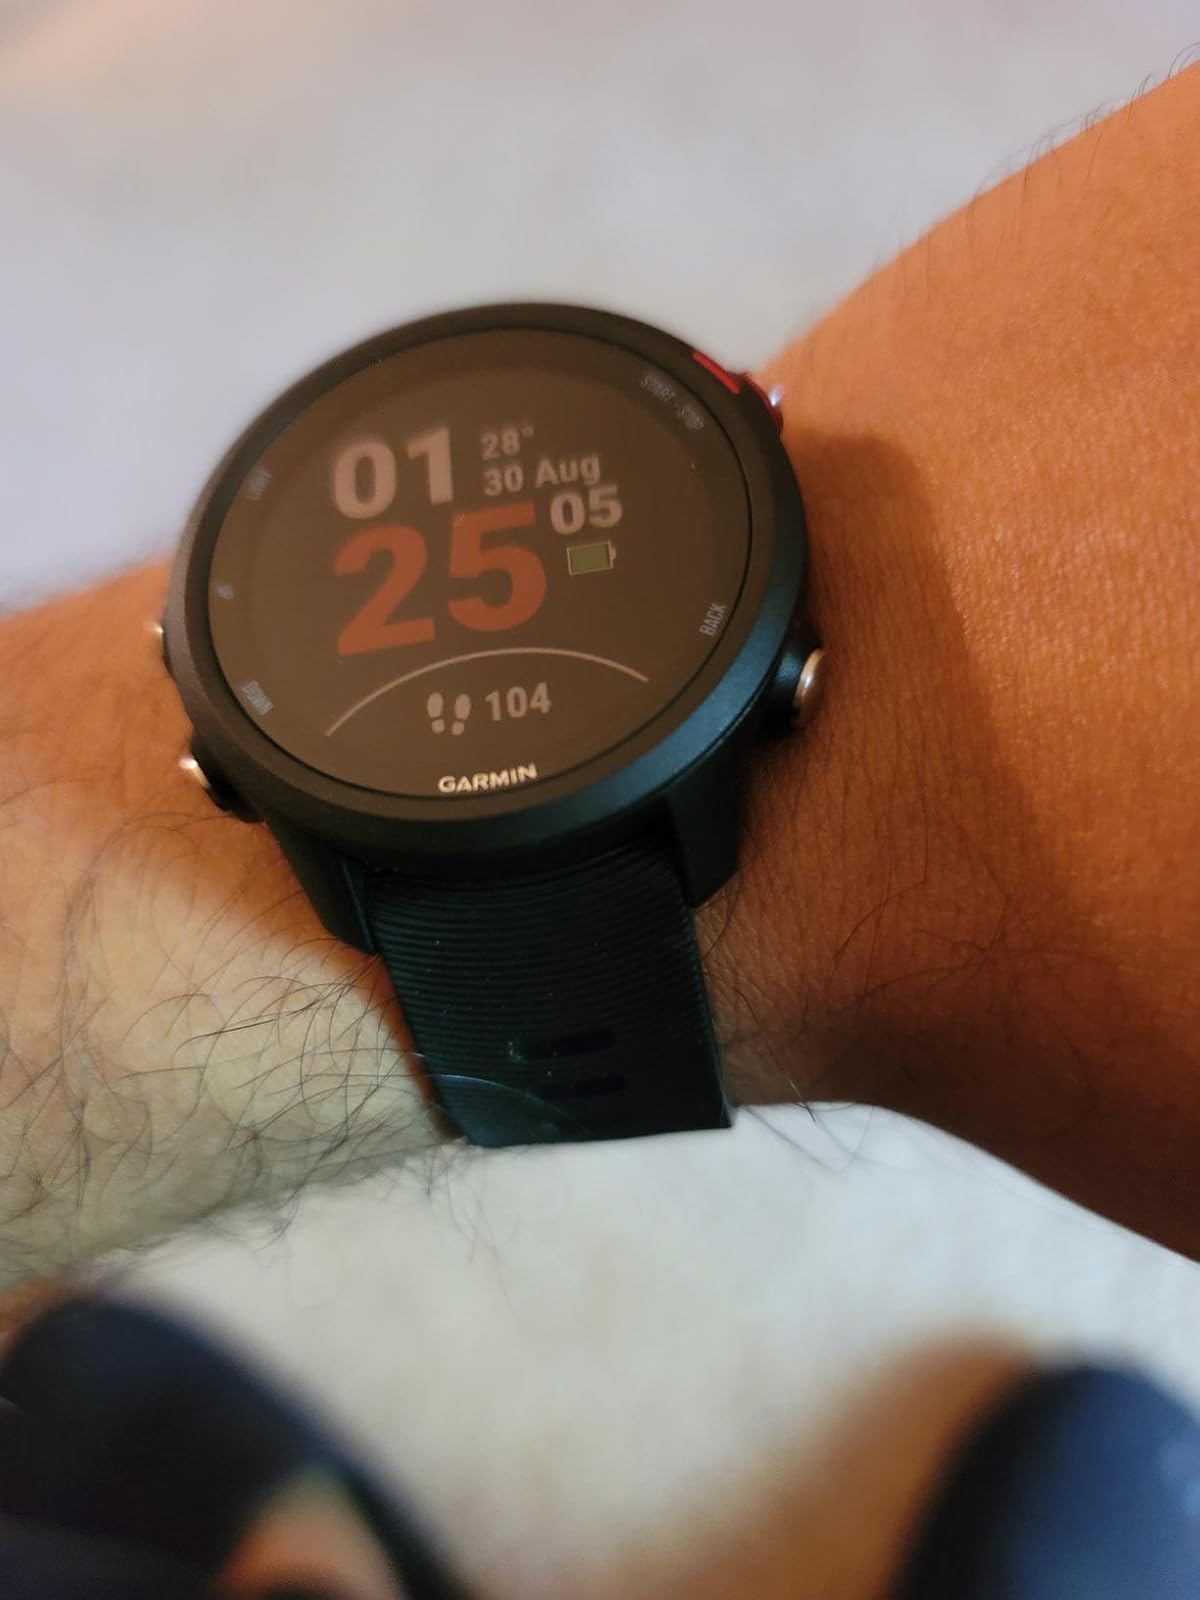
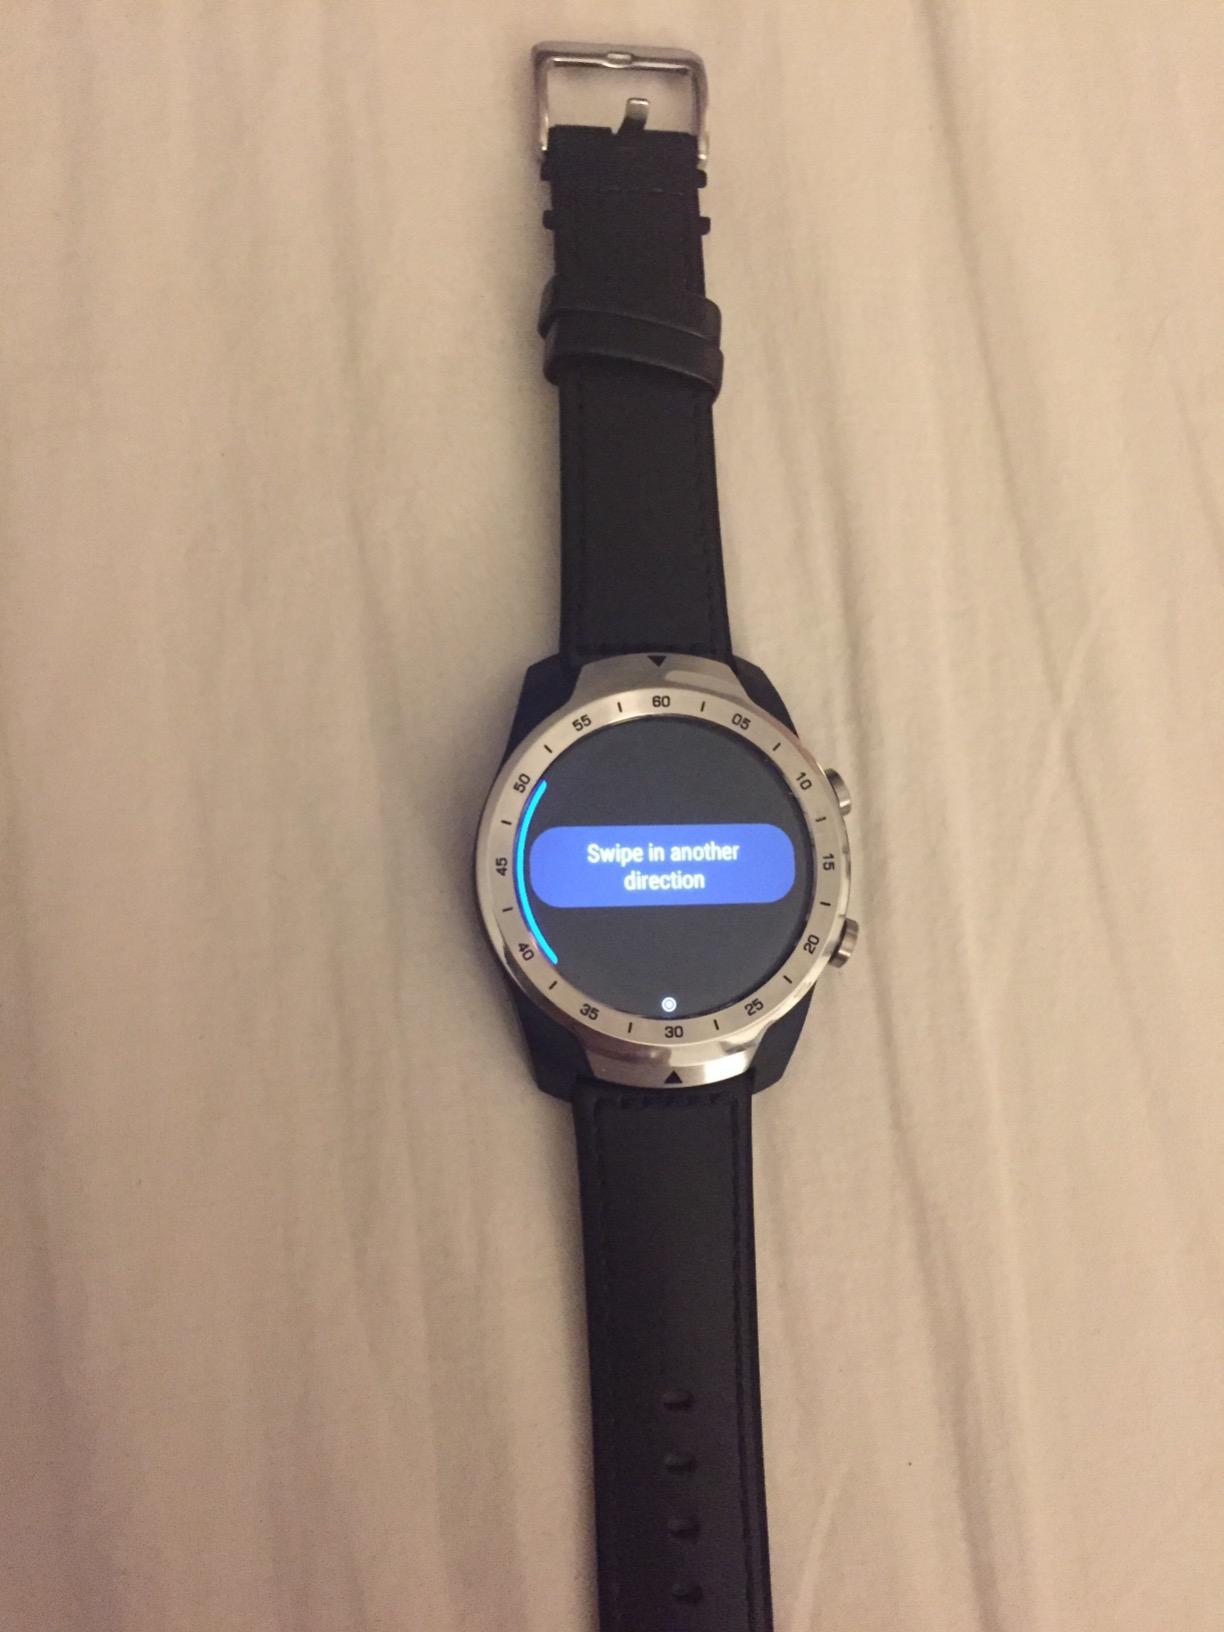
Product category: smartwatch
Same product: no